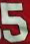
Number: 5